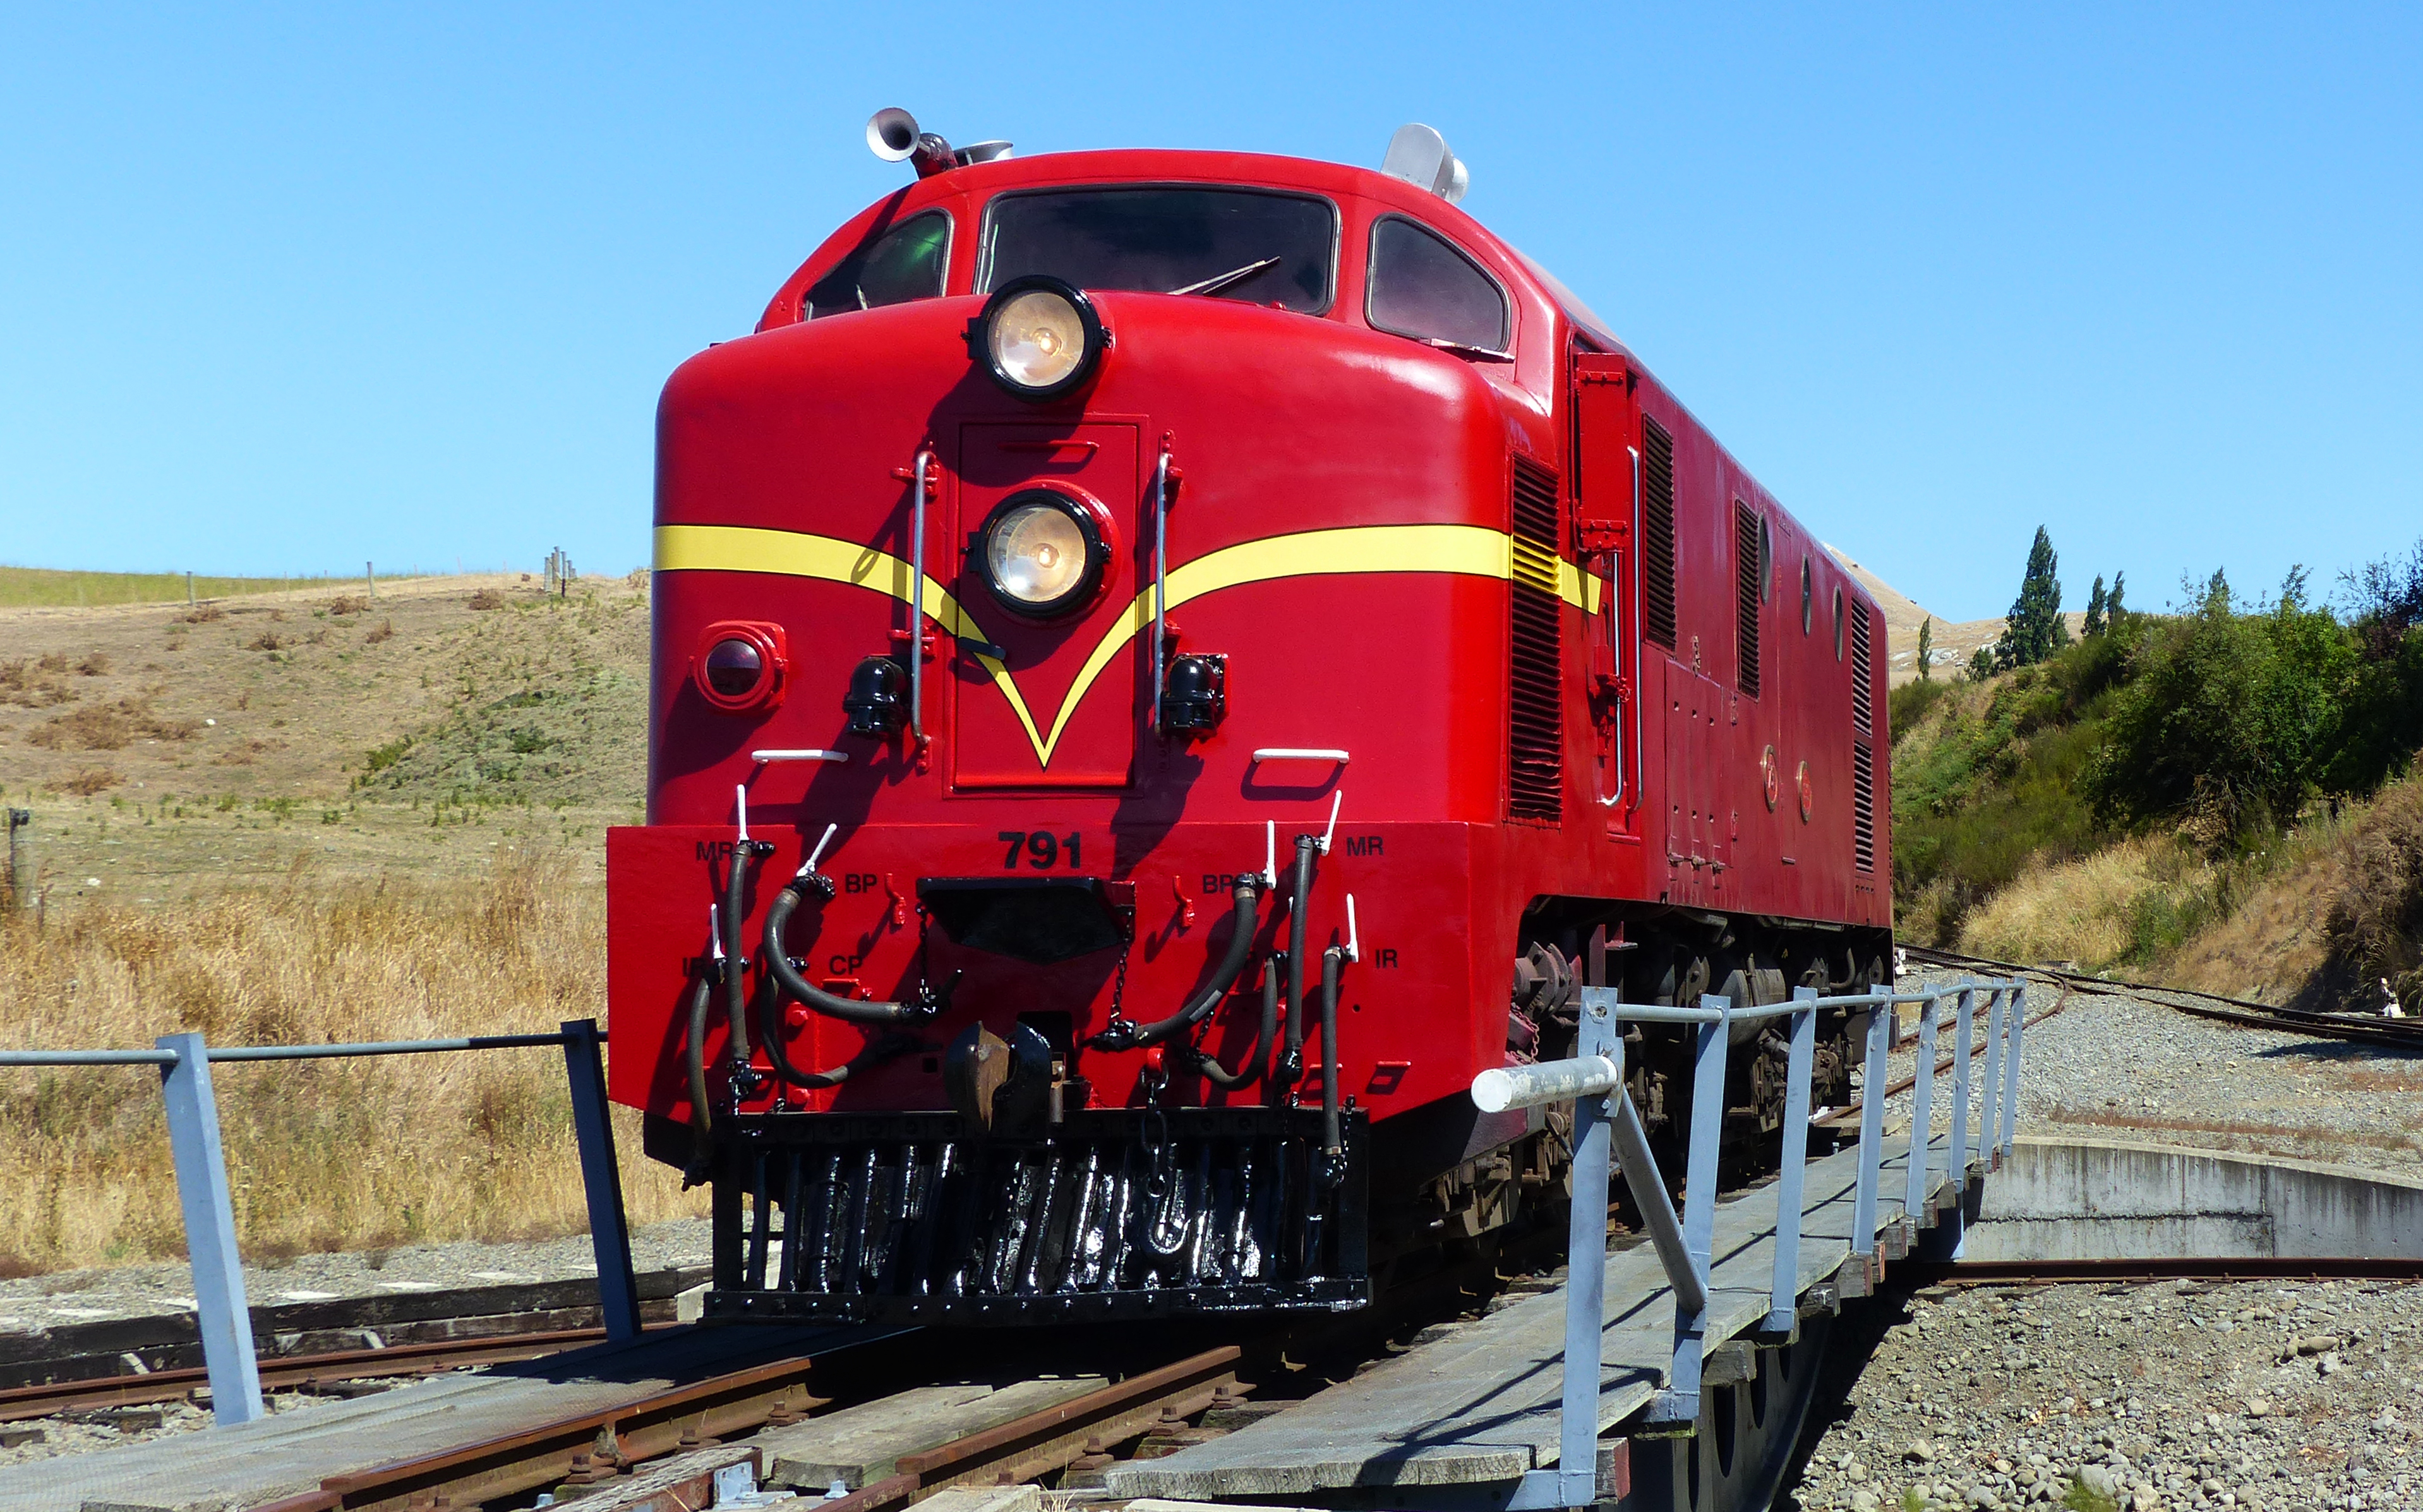
track, train, transport, red, vehicle, locomotive, publicdomain, steam engine, trains, lumixfz200, bridgecamera, wekapassrailway, rail transport, land vehicle, rolling stock, railroad car